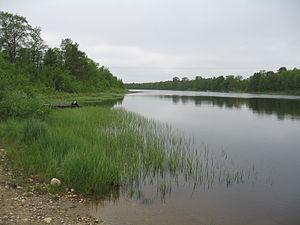
La rivière Kaamasjoki est un cours d'eau de Laponie en Finlande.